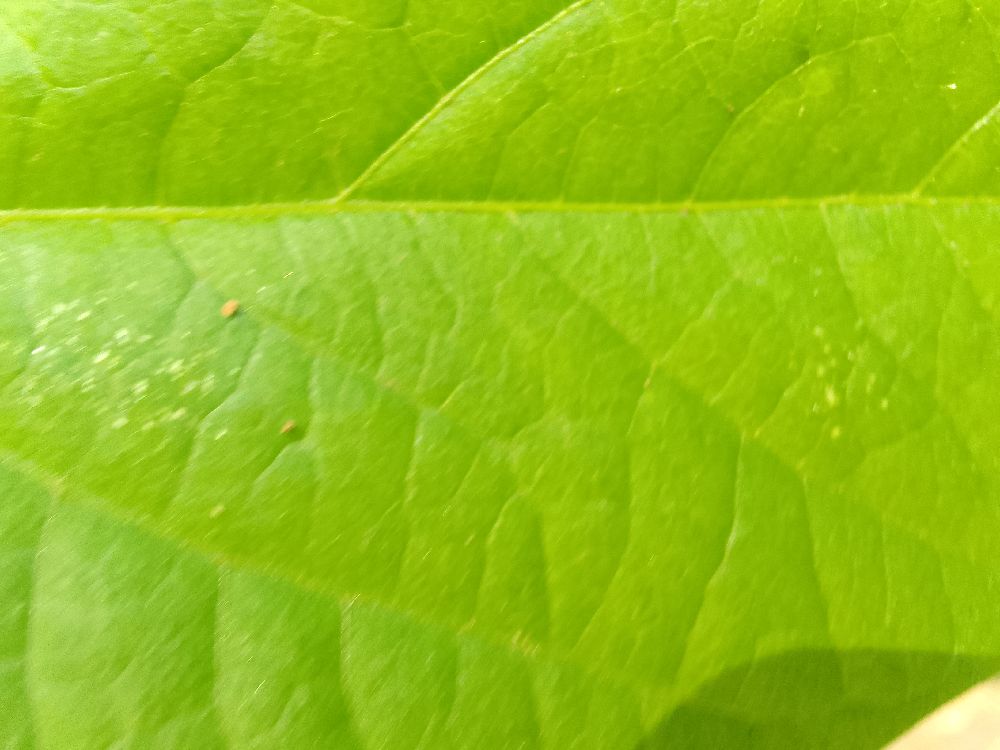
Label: healthy